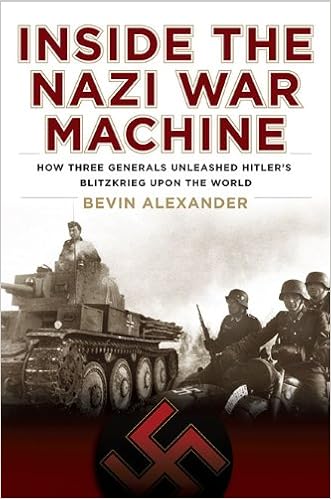
Inside the Nazi War Machine: How Three Generals Unleashed Hitler's Blitzkrieg Upon the World
Category: Books
From Publishers Weekly Expert military strategist Alexander examines the battles that left the armies of Holland, France, Great Britain, and Belgium in ruins, revealing the methods Nazi Germany used in a six-week period in 1940 that ultimately led to the surrender of France. Maneuver warfare, or blitzkrieg, is a very quick and concentrated attack using groups of tanks supported by aircraft that aims to leave a gaping hole in the enemy's front. Alexander attributes the German success to the individual leadership the Germans granted subordinate commanders and, in turn, the army's flexibility. Generals Erwin Rommel, Erich von Manstein, and Heinz Guderian are credited with developing this excellent strategy, yet despite its efficacy, Hitler's stubborn vision of conquering the Soviet Union and exterminating Europe's Jewish population ultimately cost Germany the war. With a presentation of his extensive knowledge using both maps and the reconstruction of battles, Alexander's military expertise prevails best when he highlights the costly mistakes made by the German army during the war. Photos. (c) Copyright PWxyz, LLC. All rights reserved. Review "Bevin Alexander has superbly chronicled one of World War II's most dramatic events. Inside the Nazi War Machine vividly recounts how Rommel, von Manstein and Guderian turned the Blitzkrieg into a fearsome weapon of war in France in 1940, and how Hitler botched his best opportunity to have defeated the BEF, and perhaps defeated Britain."  -Carlo D'Este, author of Patton: A Genius For War and Warlord: A Life of Winston Churchill at War, 1874-1945 "Bevin Alexander proves once again that he is a consummate master of historical analysis. This is the best single-volume examination to date of the new kind of 'lightning warfare' unleashed on the battlefield by the genius of Guderian, Manstein and Rommel. Armchair General magazine gives this must read book five stars, our very highest rating."  -Jerry D. Morelock, PhD, Col. U.S. Army, (Ret.), and Editor in Chief of Armchair General "Bevin Alexander guides us from Nazi staff meetings to the tanks on the front lines, from generals to corporals, presenting in suspenseful detail the brilliance and blunders of army field commanders during those early, terrifying days of World War II. His descriptions of tactical situations are masterful, almost as if he himself had been present at the conflict."  -Forrest Bryant Johnson, author of Phantom Warrior "A thought-provoking study of a thinker, Manstein, a doer, Rommel, and a combination of both, Guderian, who together conceived, pursued and achieved a momentous victory despite the reticence, fears and obstructions of the German General Staff and Adolf Hitler himself. Bevin Alexander has compiled a telling testimonial to audacity, perspicacity and perseverance in the conduct of military operations that provides excellent lessons for the now and future leaders contemplating military action."  -General Frederick J. Kroesen, former vice chief of staff of the U.S. Army and Commander in Chief of U.S. Army Europe About the Author Bevin Alexander is the author of ten books on military history, including How Wars Are Won and How Hitler Could Have Won World War II .
Features: The men, the minds, and the military tactics of Nazi Germany that would challenge the world to war. | In 1940, as Nazi Germany spread its wings of war, France stood secure in the knowledge that they possessed the largest, most formidable, and best-equipped army in Europe. France also had a stalwart ally in Britain and the support of Holland and Belgium. But they were all about to face a new kind of enemy who fought a new kind of war.  In this book, expert military strategist Bevin Alexander examines the groundbreaking martial concepts developed by three brilliant generals- Erwin Rommel, Erich von Manstein, and Heinz Guderian. Their plan was to unleash the power of the tank, grouping them into juggernauts that would slam into-and through-enemy lines, as aircraft supported them and ground forces swept in behind them. It was the Blitzkrieg. And it alerted the world that the deadly might of Germany could no longer be ignored...